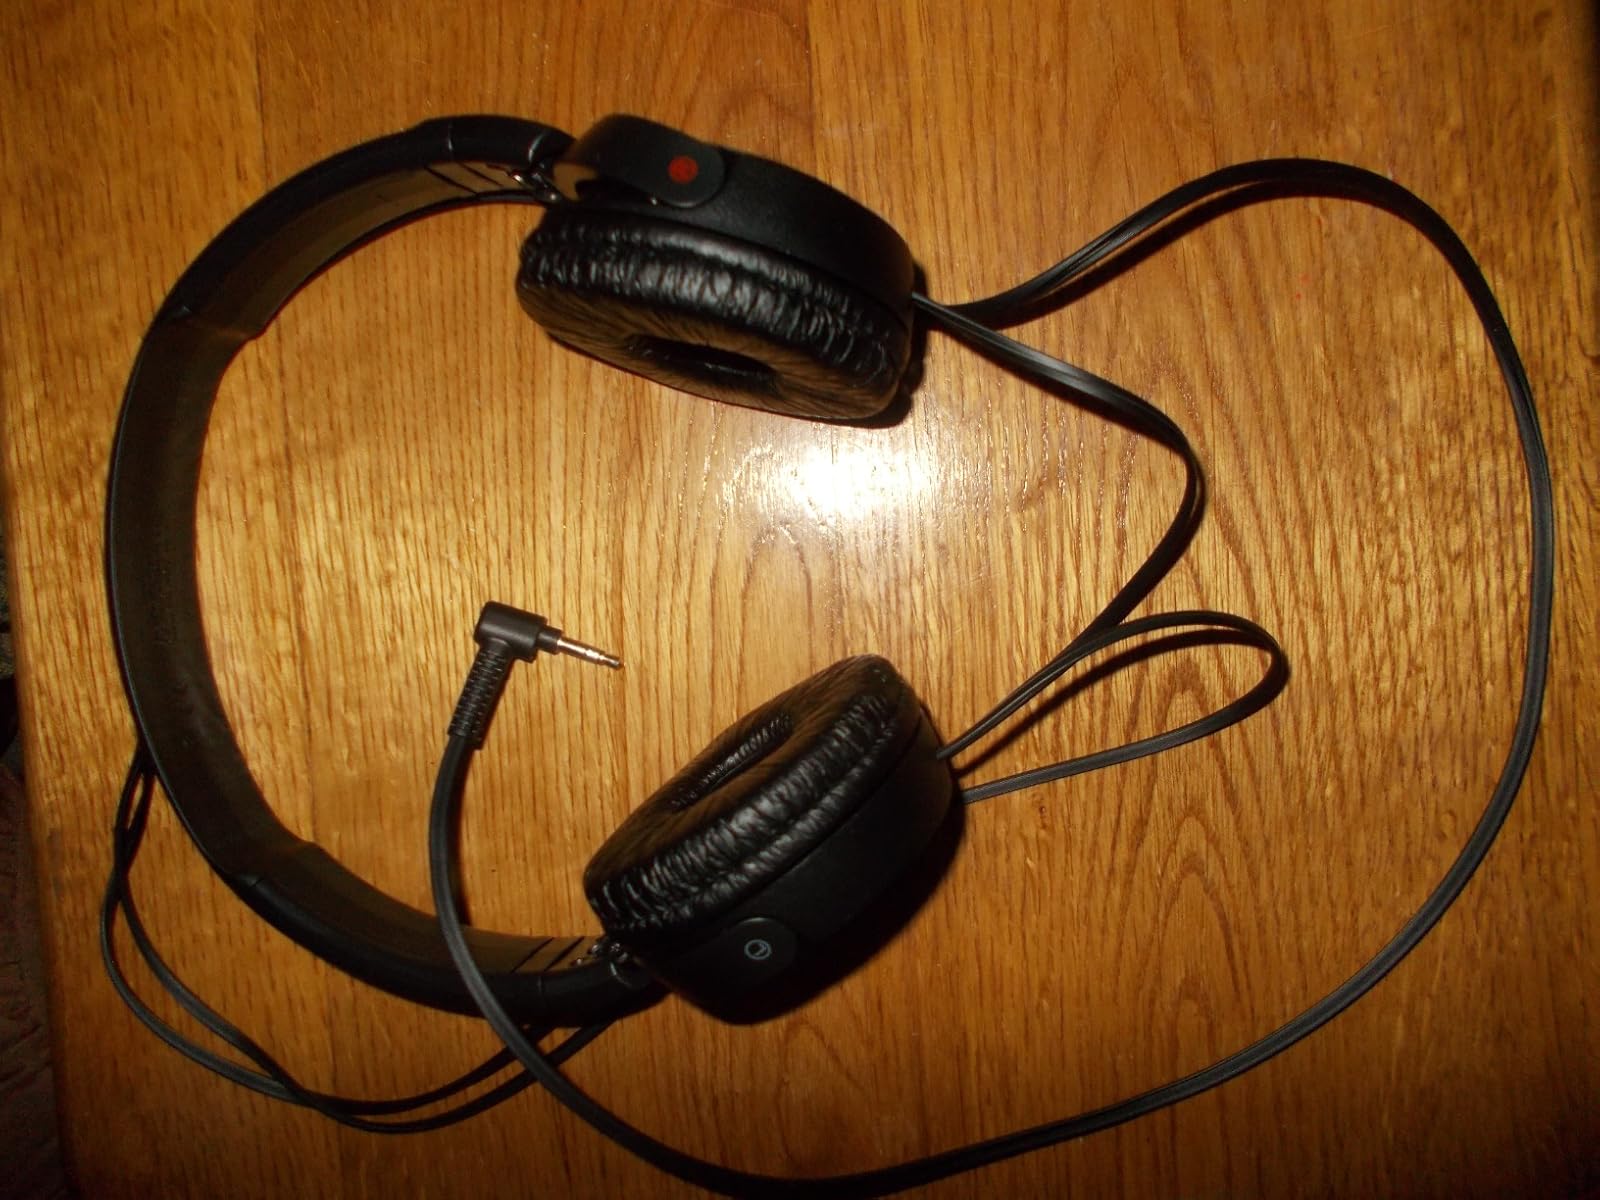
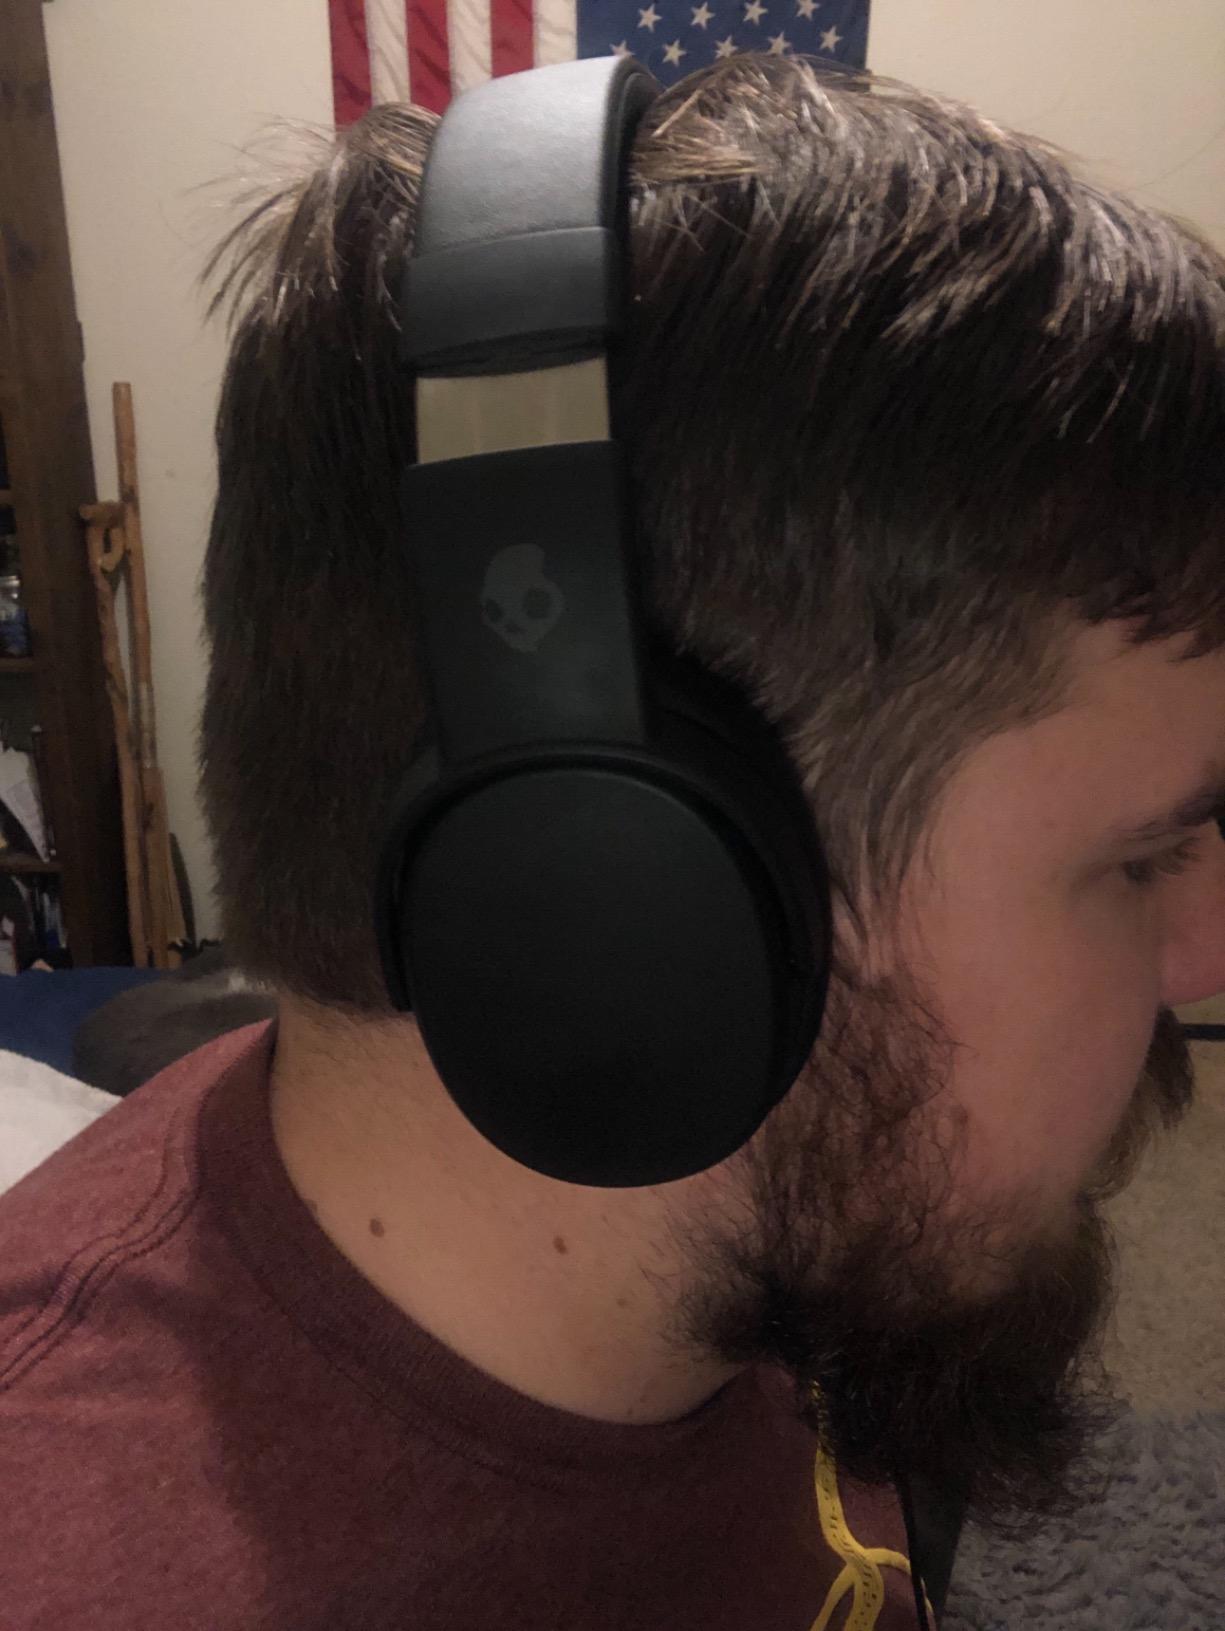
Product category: headphones
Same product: no